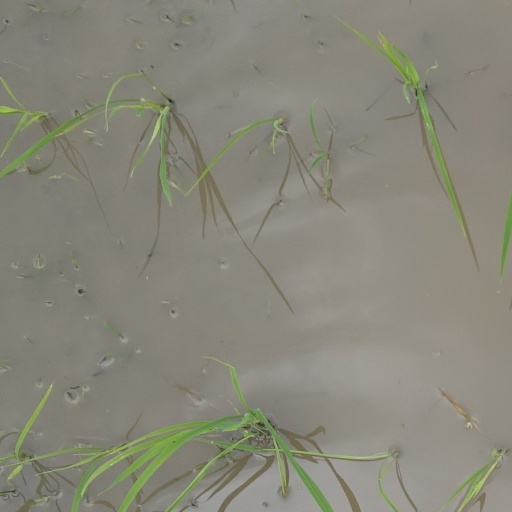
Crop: rice